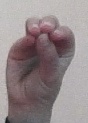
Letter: ha